Menton

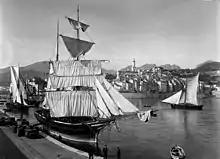
Sailing ships in Menton harbour, photograph by Jean Gilletta, early 1900s

Menton was the only sizable settlement captured by Italy during its invasion of France in June 1940. Following the armistice of 22 June 1940, two-thirds of the territory of the commune was annexed by Italy as "terra irredenta". The annexation lasted until 8 September 1943.